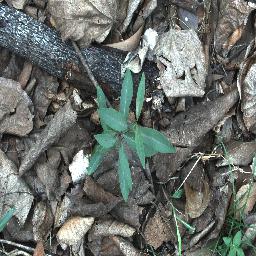
Label: rubber_vine